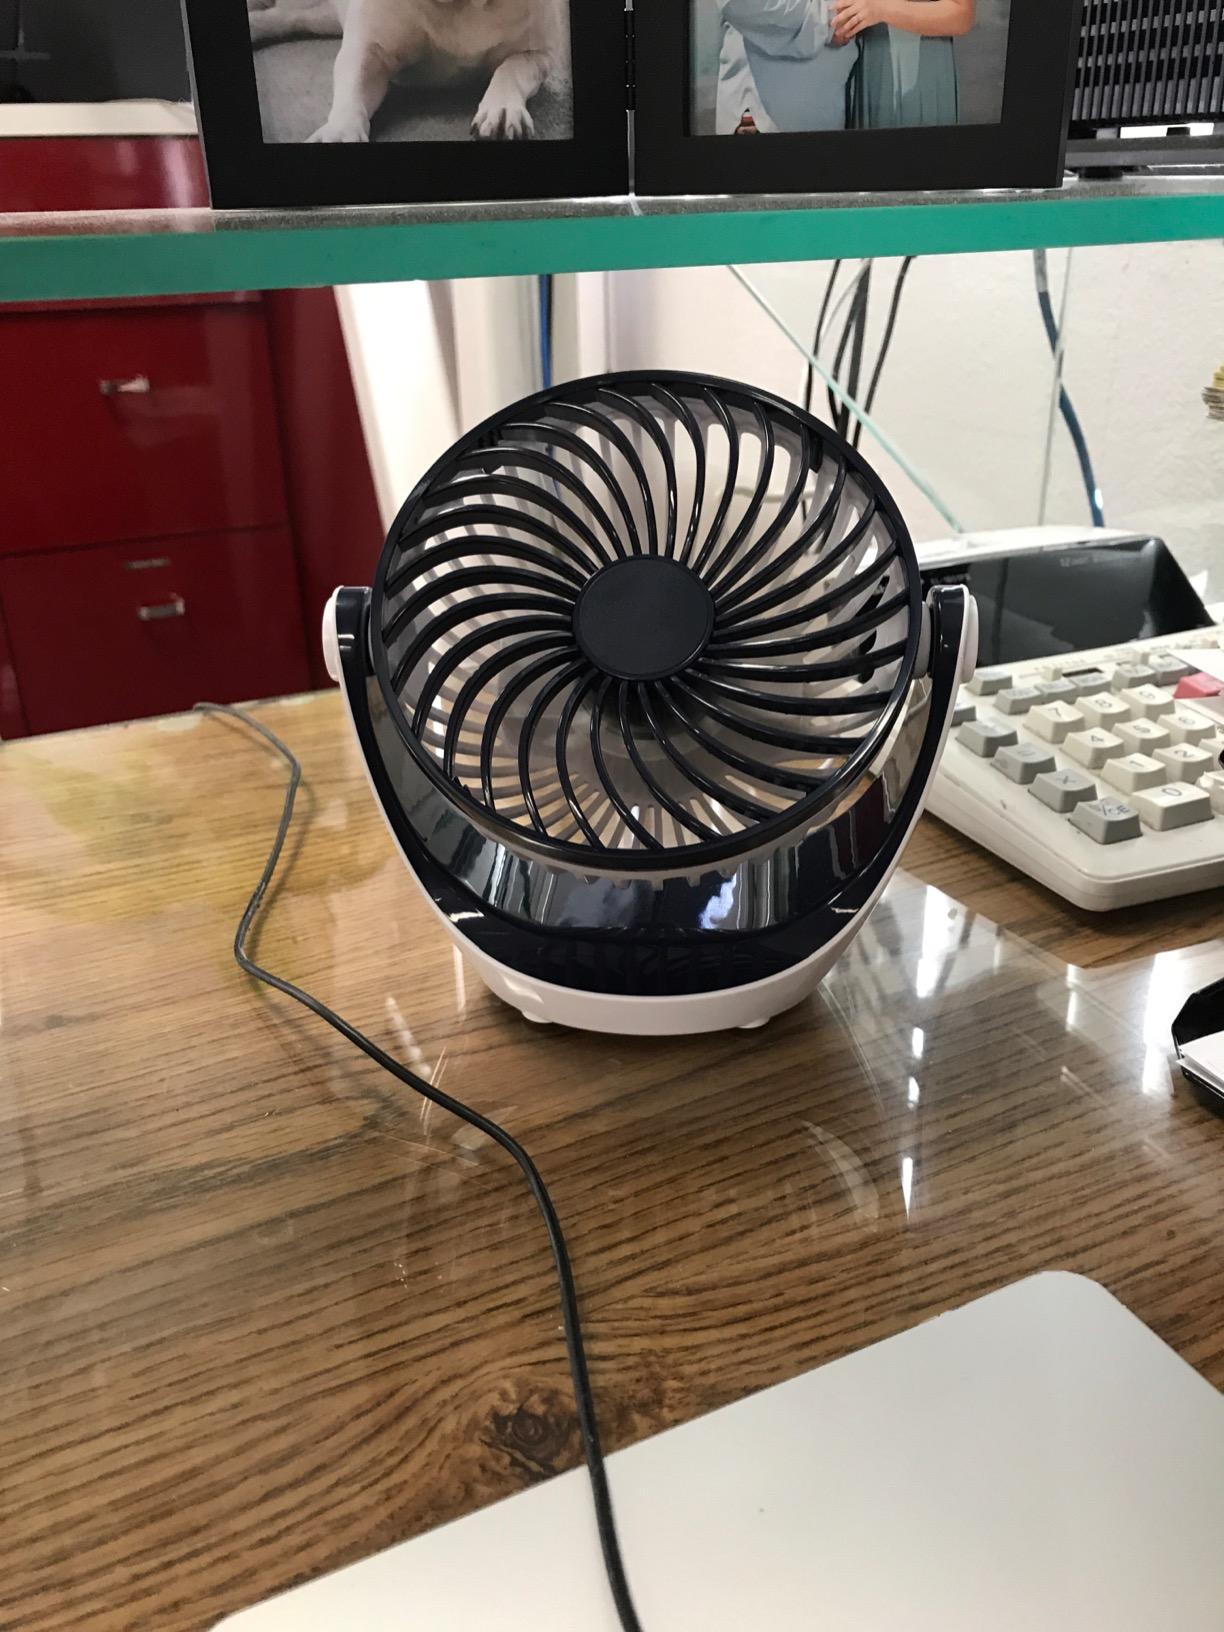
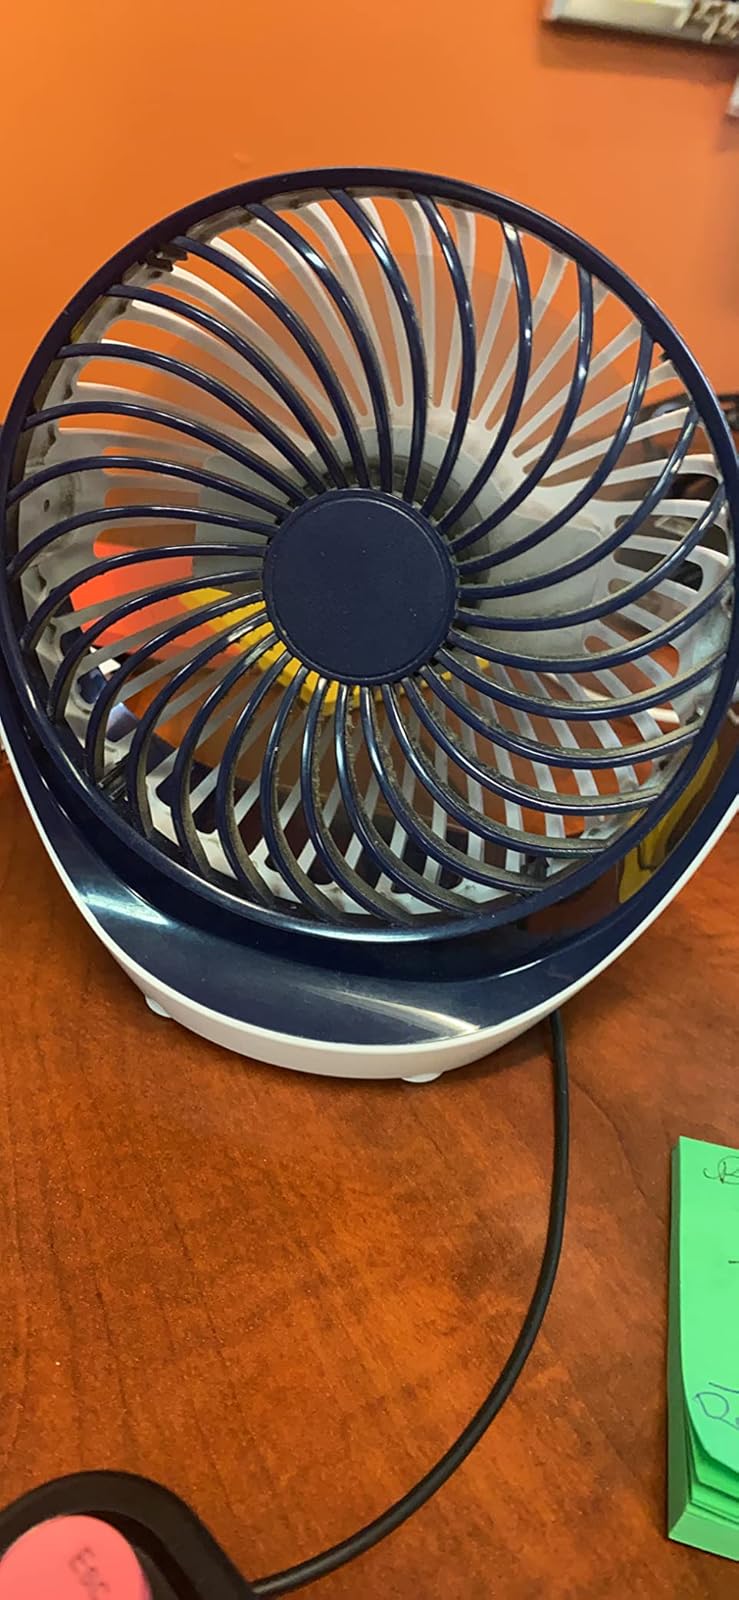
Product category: fan
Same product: yes